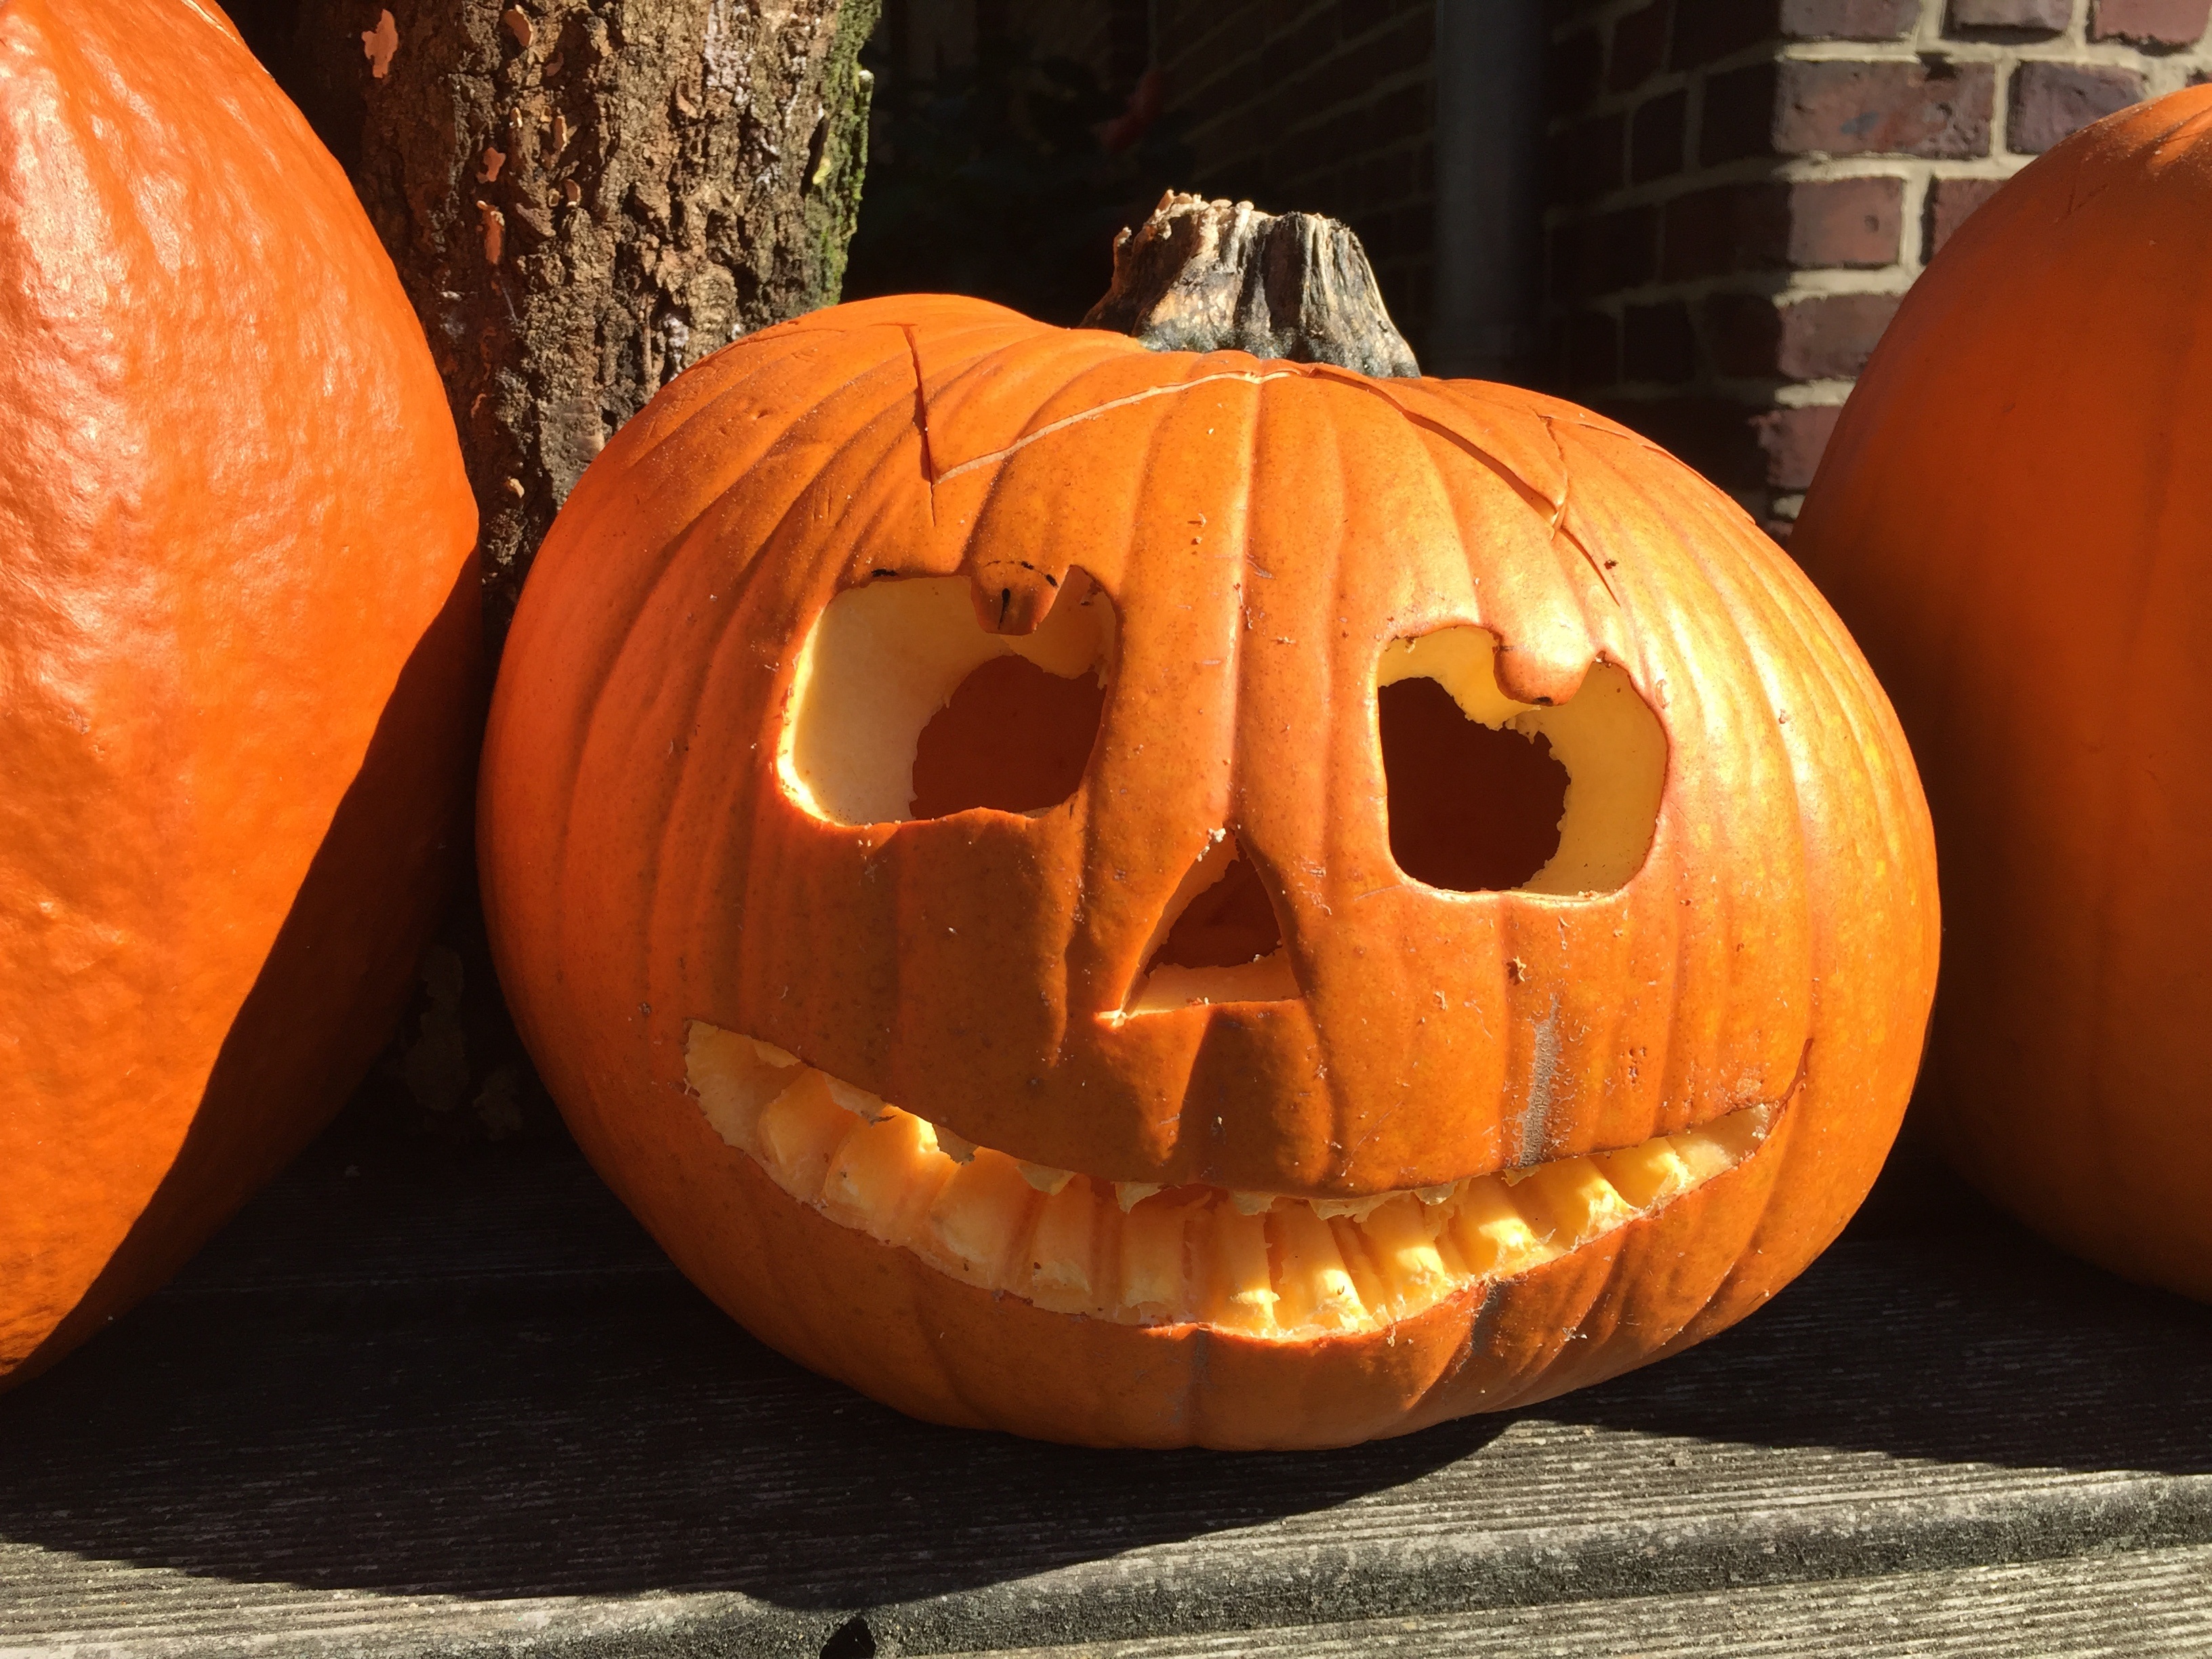
nature, decoration, orange, harvest, autumn, pumpkin, halloween, holiday, gourd, jack o lantern, face, vegetables, calabaza, ghosts, carving, candlelight, cucurbita, happy halloween, pumpkins autumn, hollow out, man made object, winter squash